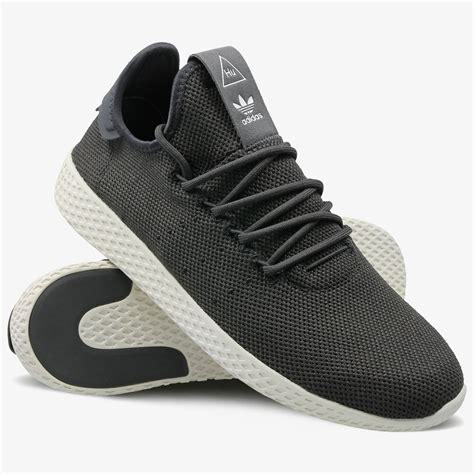
Brand: Adidas
Model: Pharrell Williams Tennis HU